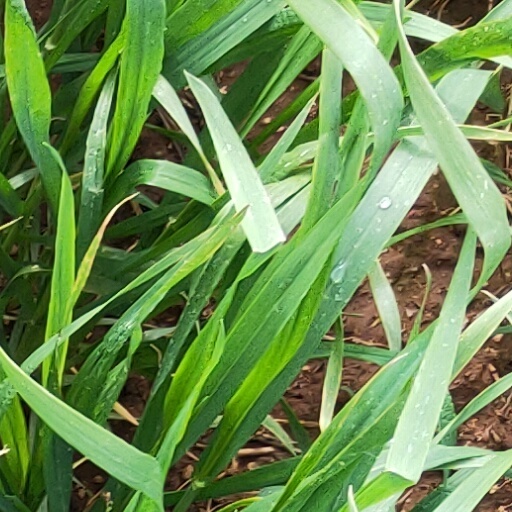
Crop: wheat